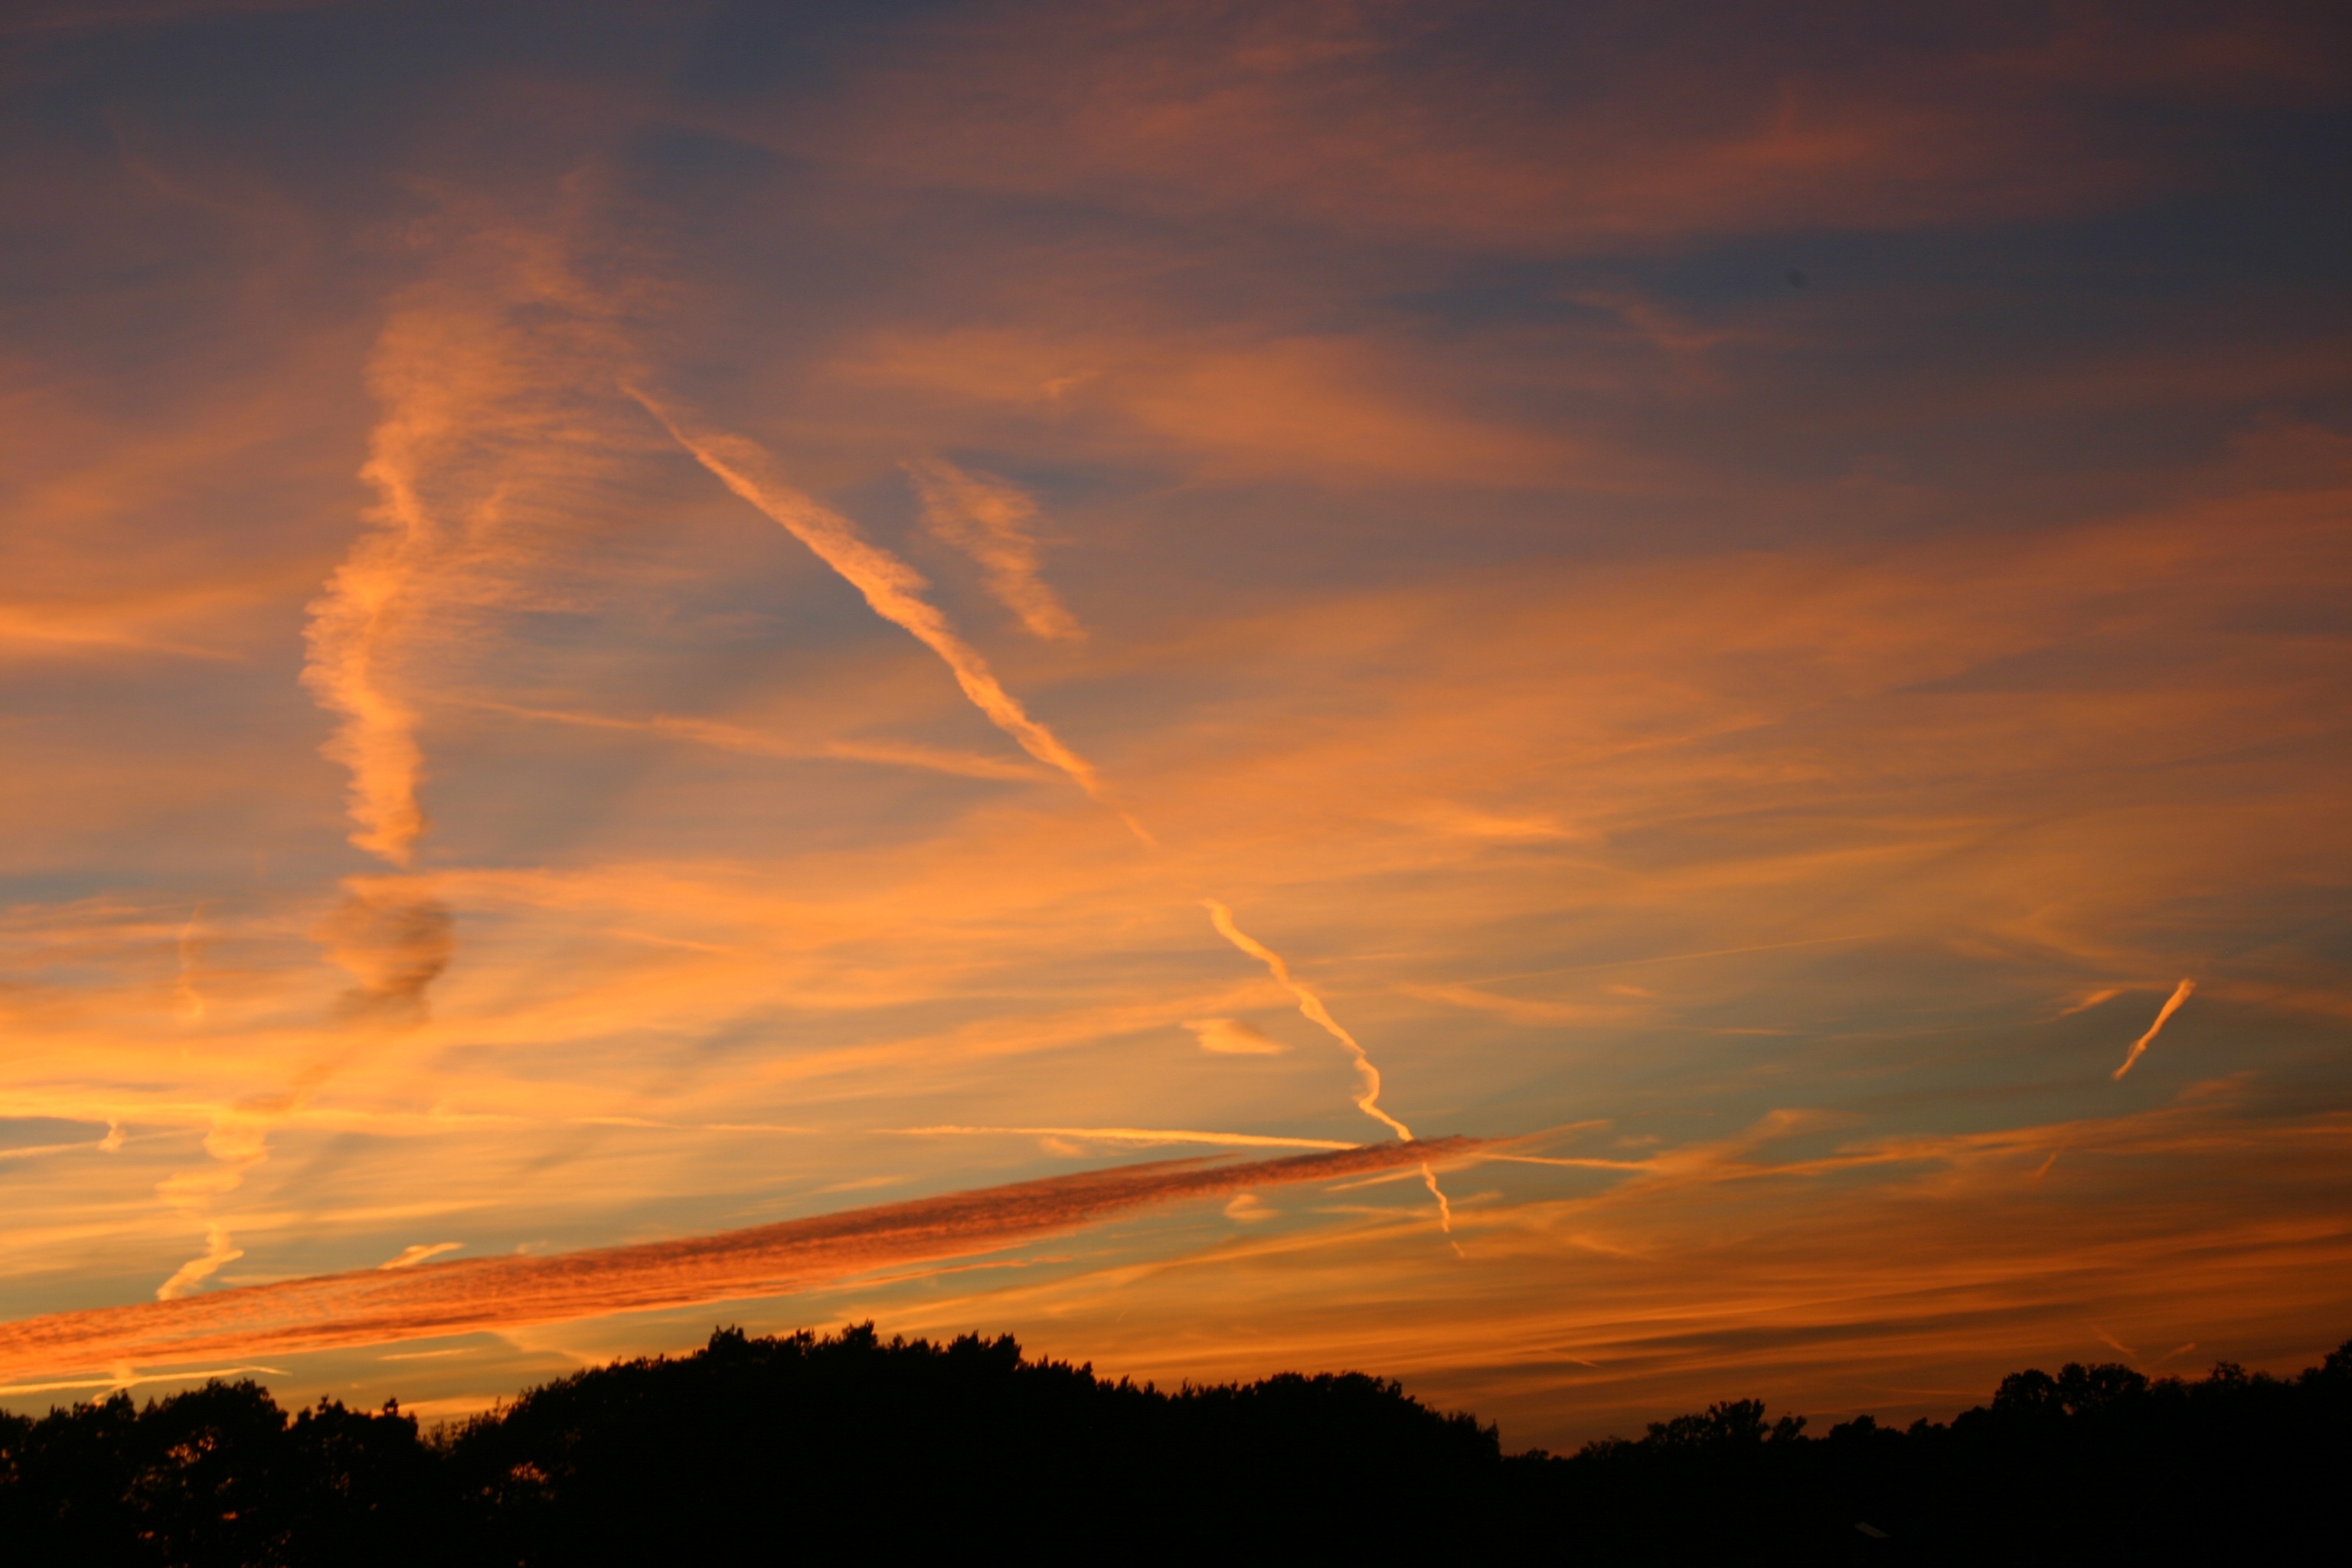
horizon, cloud, sky, sun, sunrise, sunset, field, prairie, sunlight, air, morning, dawn, atmosphere, dusk, evening, trails, afterglow, meteorological phenomenon, red sky at morning